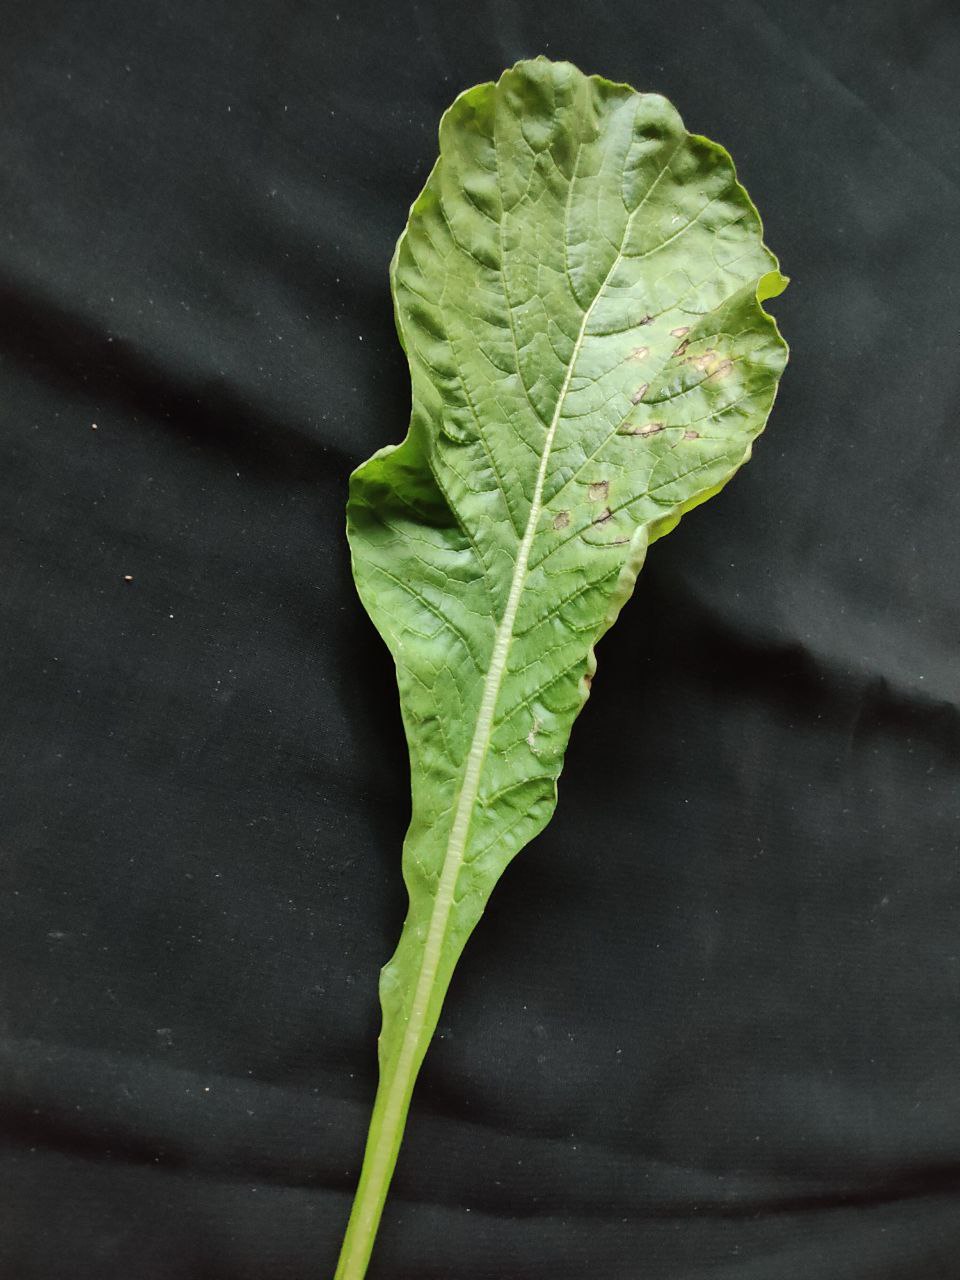
Label: Black leaf spot